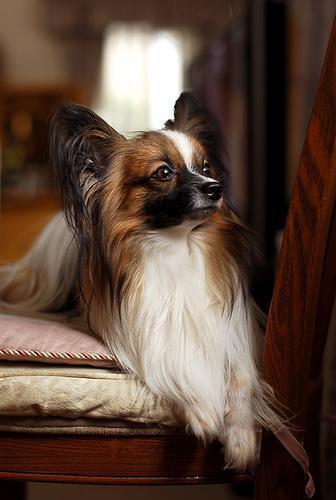
papillon